Tom & Mick

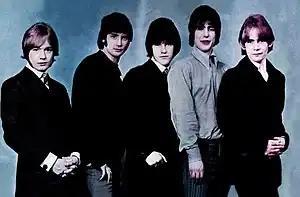
The Maniacs in 1966, left to right: Bernt Liljegren, Christer Jarlstrand, Tommy Körberg, Leif Gyllander and Örjan Englund

Tom & Mick (also known as Tom & Mick & Maniacs or simply The Maniacs) were a Swedish band formed in 1965 in Enköping, Sweden. They were only active for three years though managed to release an album and a handful of singles, of which "Please, Please, Please" became their first hit. During their last two active years, they were fronted by Tommy Körberg (Tom) and Michael Johansson (Mick), one of the first dual-vocalist pop groups in Sweden at the time Retrospectively, they are best known for their single "Somebody's Taken Maria Away" which topped the Swedish charts, and for starting the career of Körberg, who would go on to become one of the most well known musicians in Sweden.